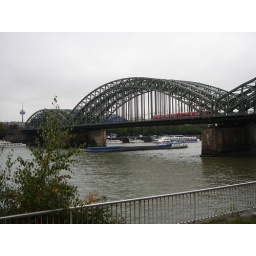
Pedestrian and train bridge over the Rhine in Cologne, Germany, as seen from the Hyatt Hotel.